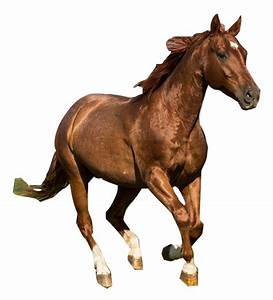
Label: horse